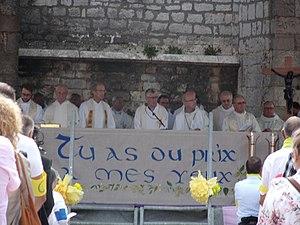
Grand Pardon de Chaumont le 24 juin 2018
Le Grand Pardon de Chaumont, connu historiquement comme Grand Pardon général de peine et de coulpe, est une fête religieuse qui se tient à Chaumont depuis la fin du XVᵉ siècle.